Galaxian3: Project Dragoon

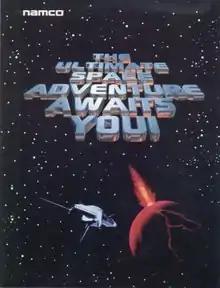
North American promotional flyer

is a 3D rail shooter video game developed and published by Namco. It was originally a theme park attraction designed for the International Garden and Greenery Exposition (Expo '90) in Japan, and was later released as an arcade game in 1992. The game involves players controlling a starship named the Dragoon in its mission to destroy Cannon Seed, a superweapon set to destroy what is left of the human race.